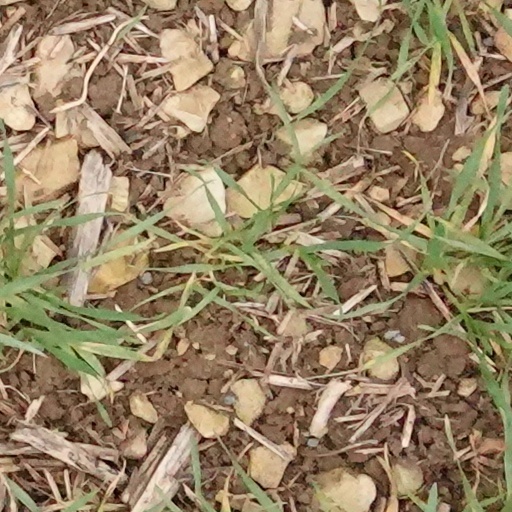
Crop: wheat